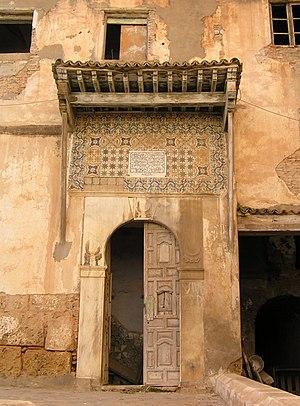
Une porte du Palais du Dey à Alger, Algérie.
L'Algérie ; et arabe algérien : الدزاير, الجازاير ou لدزاير ; en tamazight et tifinagh ⴷⵣⴰⵢⵔ est un pays d’Afrique du Nord faisant partie du Maghreb. Depuis 1962, elle est nommée en forme longue République algérienne démocratique et populaire, abrégée en RADP. Sa capitale est Alger, la ville la plus peuplée du pays, dans le Nord, sur la côte méditerranéenne.
La régence d'Alger est un ancien État d'Afrique du Nord, intégré à l'Empire ottoman tout en étant autonome, dont l'existence, de 1516 à 1830, a précédé la colonisation de l'Algérie par la France. Située entre la régence de Tunis, à partir de 1574, à l'Est et l'Empire chérifien, à partir de 1553, à l'ouest, la Régence s'étendait à l'origine dans des limites allant de La Calle à l'Est aux Trara à l'ouest et d'Alger à Biskra, et s'est ensuite déployée jusqu'aux actuelles frontières orientale et occidentale de l'Algérie.